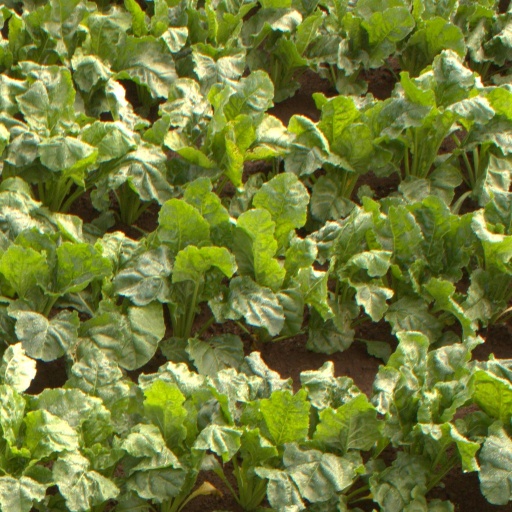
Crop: sugar beet